Fish coloration

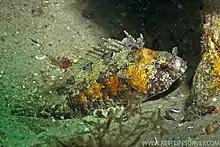

Mimicry is defined as an animal resembling a different animal that is avoided or not commonly preyed upon and is thus conspicuous. There are two types of mimicry: Müllerian mimicry and Batesian mimicry. An example of Batesian mimicry in fishes are the Centrogeniidae (false scorpionfishes), that resemble the Scorpaenidae (scorpionfishes). Another example of Batesian mimicry is the ringed snake eel ("Myrichthys colubrinus") that mimics the venomous sea snake "Laticauda colubrina". An example of Müllerian mimicry is in saber-toothed blennies. The "Meiacanthus atrodorsalis" and the "Plagiotremus laudandus", both venomous, resemble each other and the "Meiacanthus oualanensis" and the "Plagiotremus laudandus flavus", also both venomous, resemble each other.